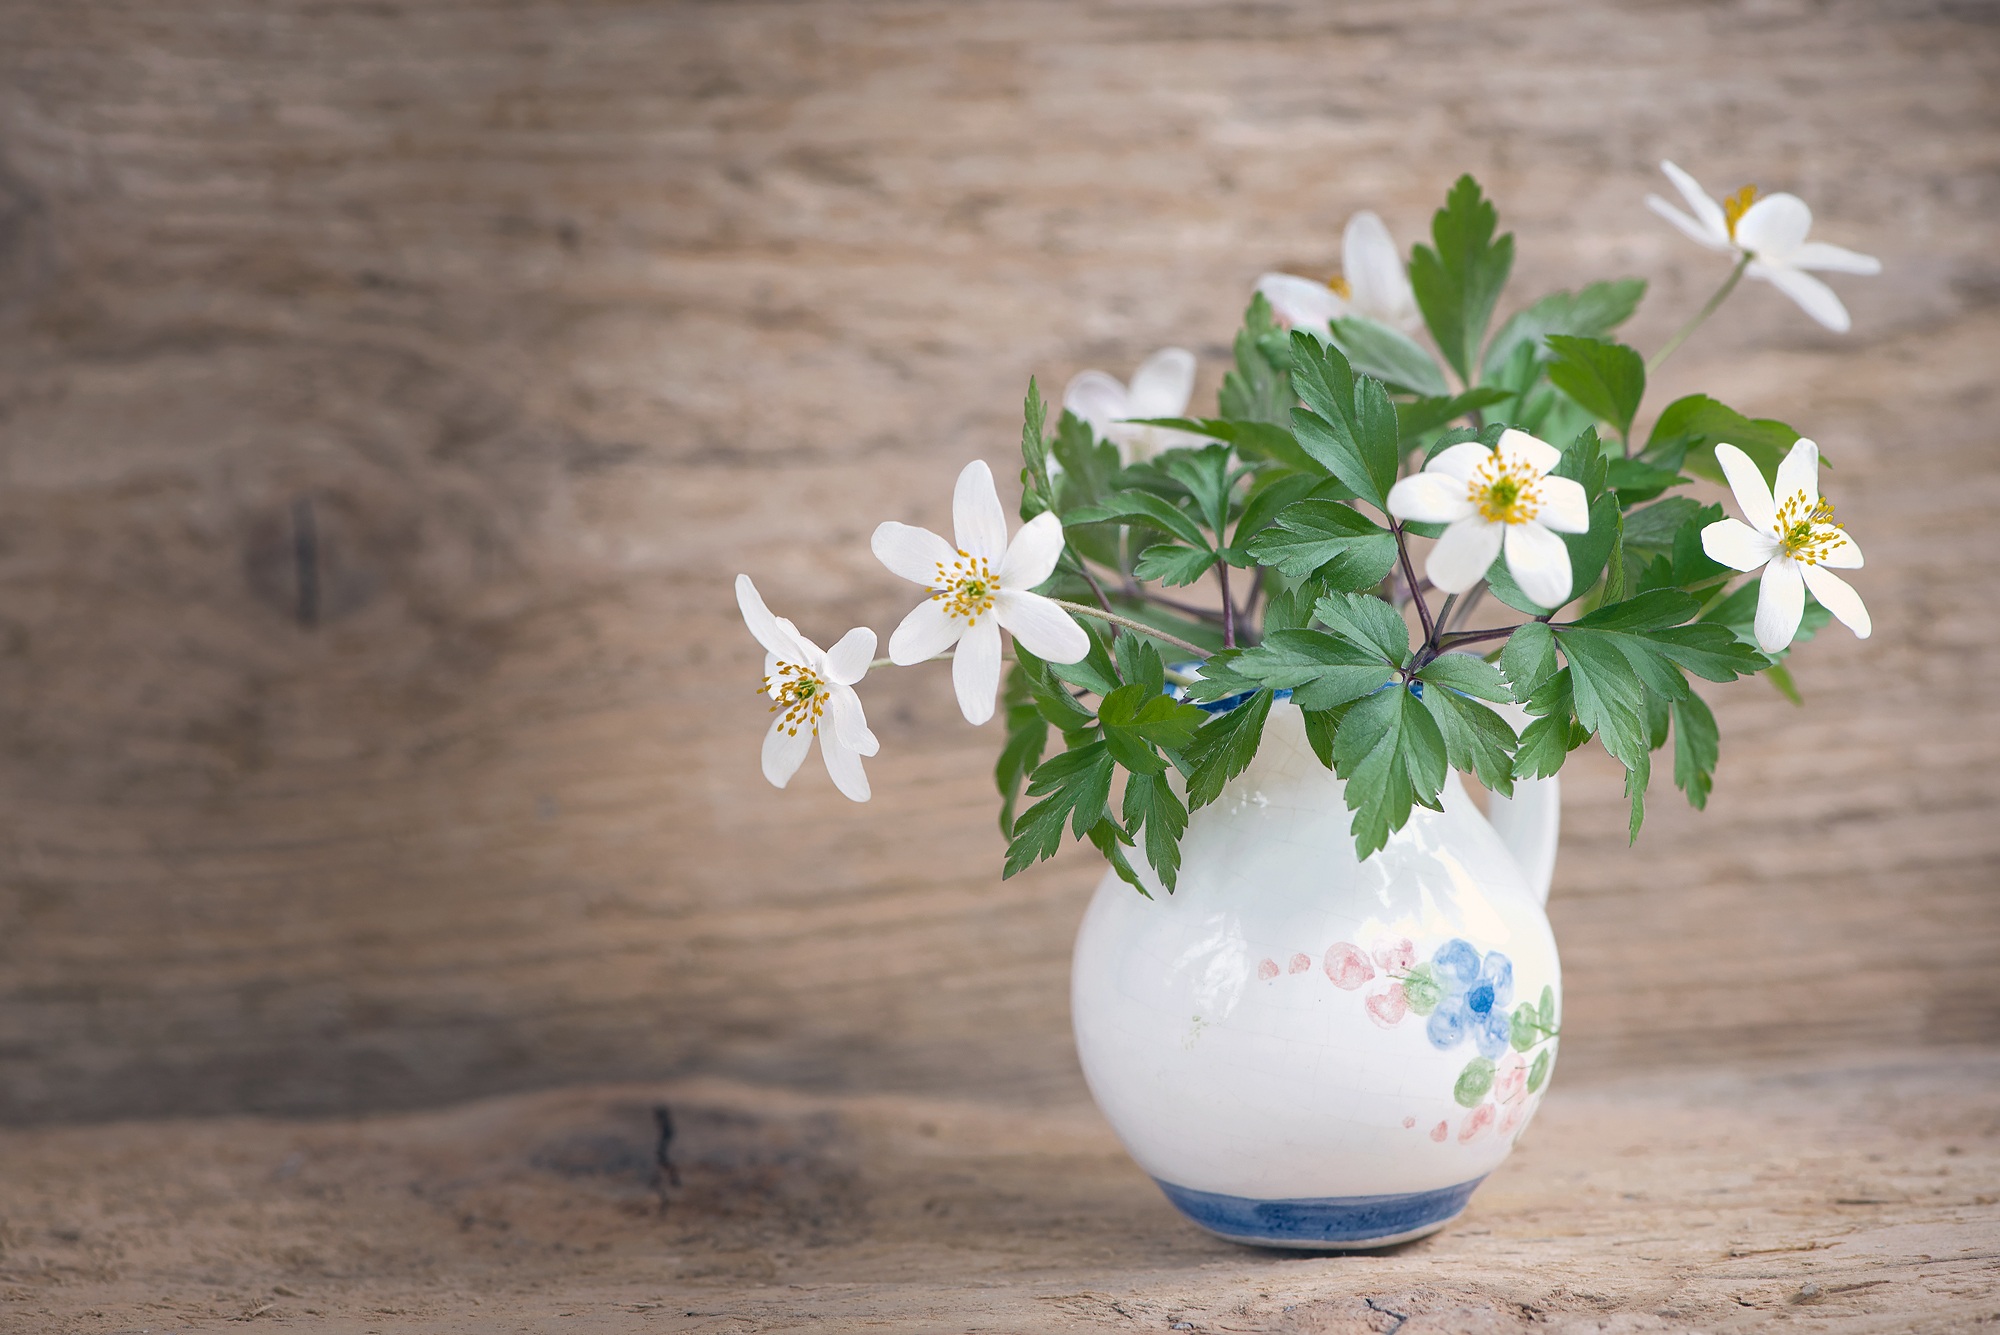
blossom, plant, white, flower, petal, vase, spring, green, yellow, close, lighting, flora, flowers, floristry, early bloomer, spring flower, text freedom, jasmine, flowering plant, flower bouquet, ranunculaceae, anemone nemorosa, bush windr schen